Vaishnava Nambi and Thirukurungudivalli Nachiar temple

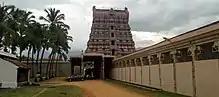
Temple tower

The temple has inscriptions from the 10th century during the Medieval Chola period indicating grants to the temple in the form of sheep. Another inscription from the 14th century is attributed to Sundara Pandya II indicating gifts of 25 cows for the perpetual lighting of ghee lamps in the temple. There are also inscriptions from the same regime indicating gift of lands to the temple. The Nayak period during the 15th century saw lot of additions to the temple complex in terms of pillared halls. The inscriptions on the southern wall of the hall dated 1059 indicates excavation of a channel with dams. There are similar inscriptions on the northern wall indicating repairs made to the same dam. There are two unreadable inscriptions on two pillars of the temple. There are three copper plate inscriptions in the temple dated 1456, 1537 and 1592 indicating grants from Sabala Veera Chandra Ramavarma Maharaja, Vittala Raya of Vijayanagara Empire and Vira Vasantha Venkatadeva Maharaja respectively indicating several grants to the temple.